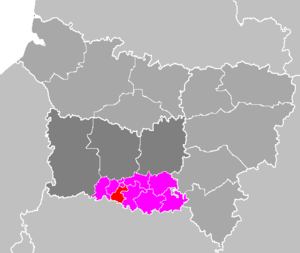
Le canton de Chantilly est un canton français situé dans le département de l'Oise et la région Hauts-de-France.